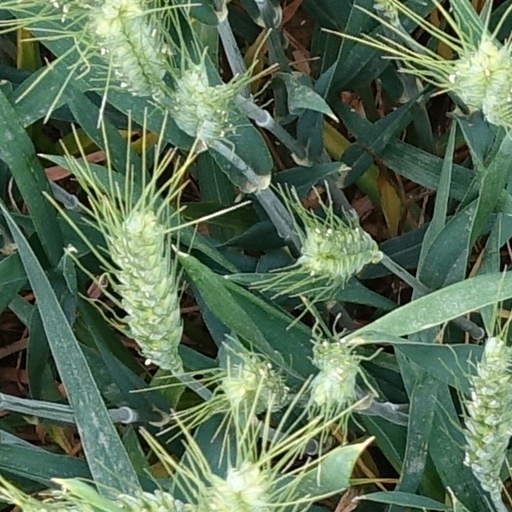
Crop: wheat